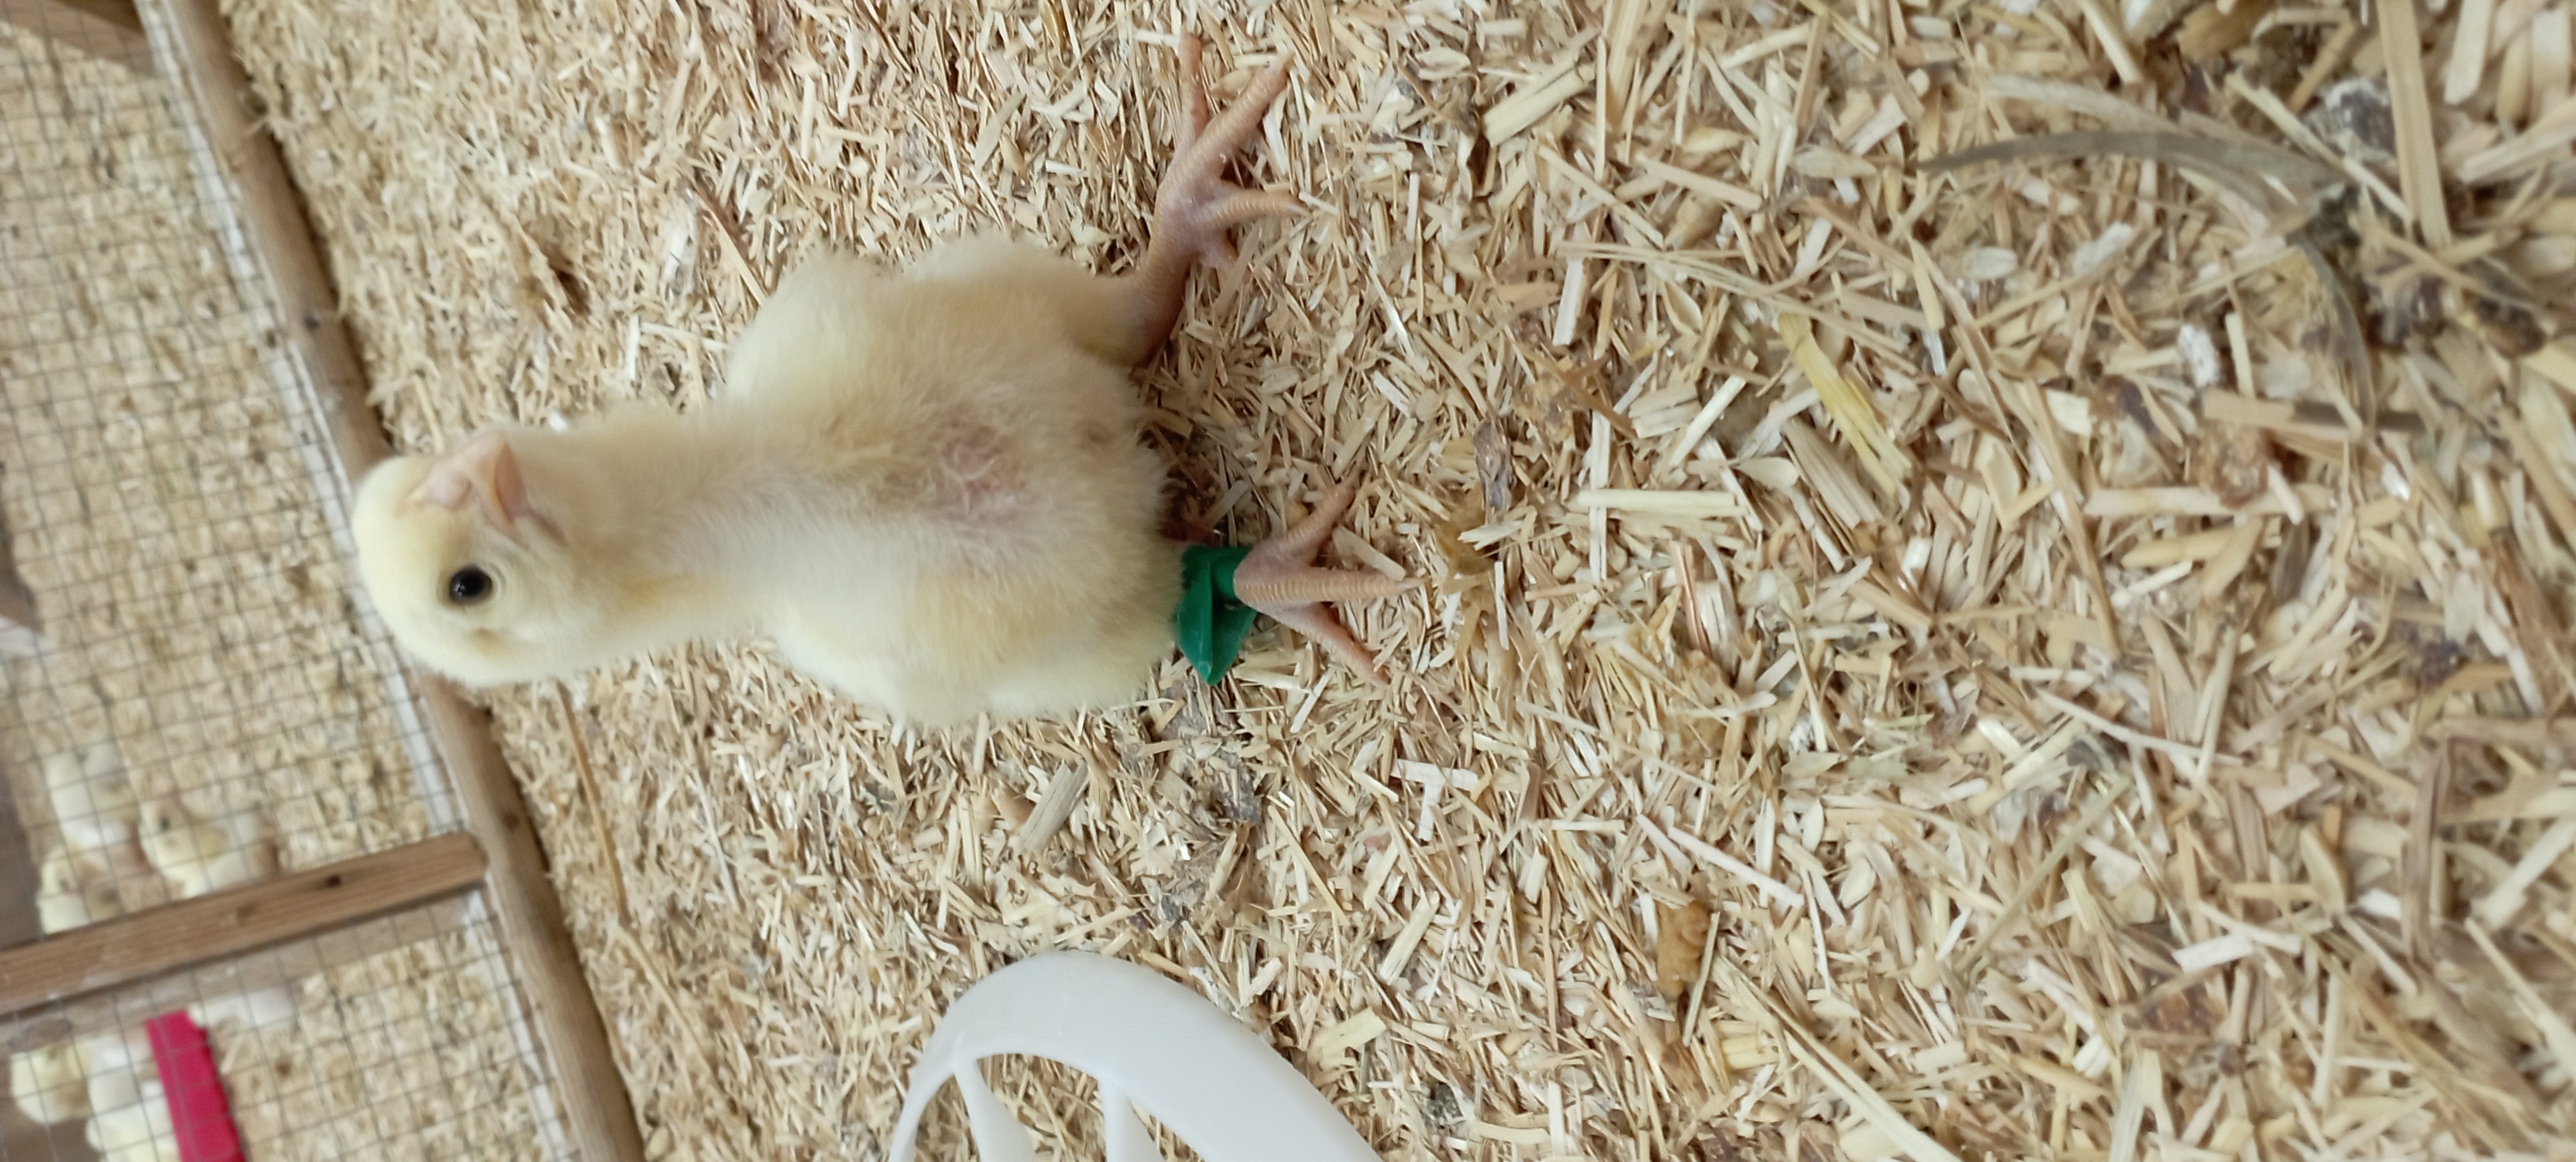
Weight: 210 g